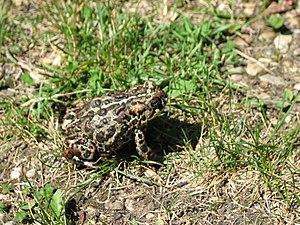
Anaxyrus hemiophrys, parfois appelé Crapaud canadien, est une espèce d'amphibiens de la famille des Bufonidae.